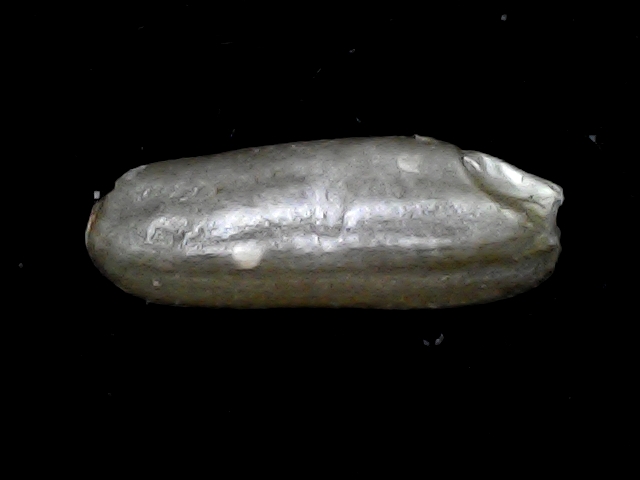
Rice variety: BD51